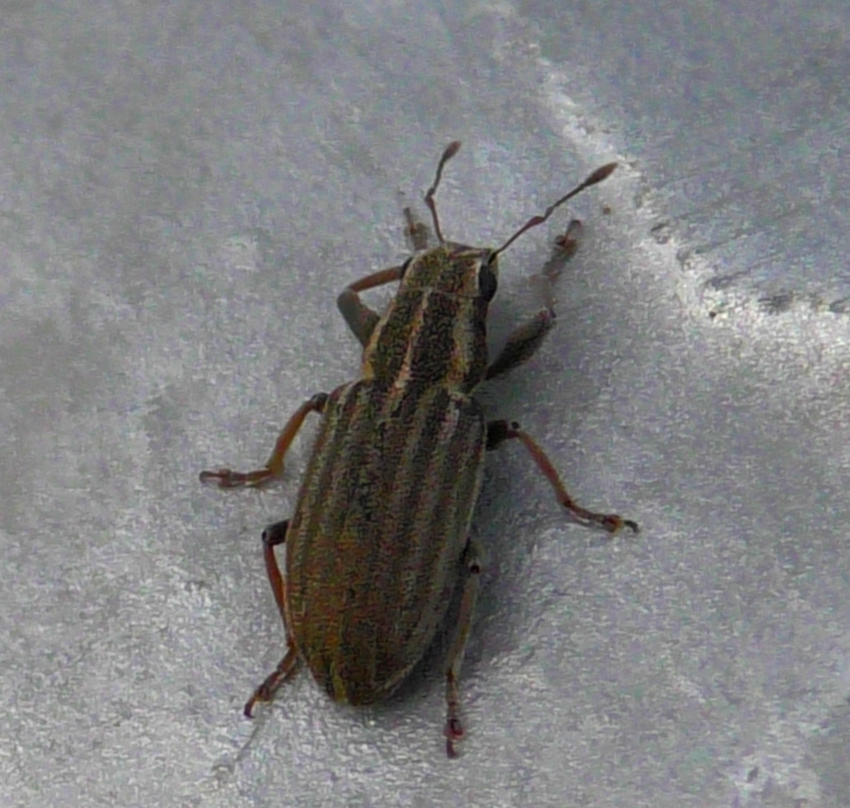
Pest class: pea_leaf_weevil